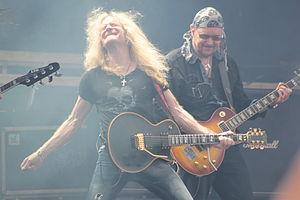
Douglas Scarratt et Paul 'Blute/Quinnine' Quinn, Saxon, Hellfest 2013, Fr-44-Clisson.